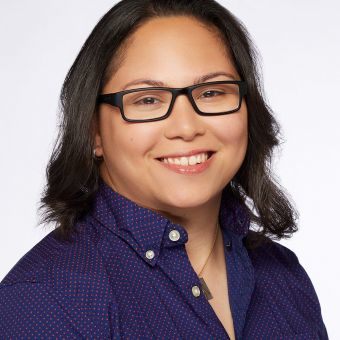
Gender: women